Japan Meteorological Agency

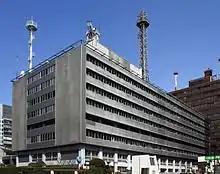
JMA headquarters in Ōtemachi (1964–2020)

The JMA is responsible for observing, gathering and reporting weather data and forecasts, and warning for earthquakes, tsunamis, typhoons and volcanic eruptions.